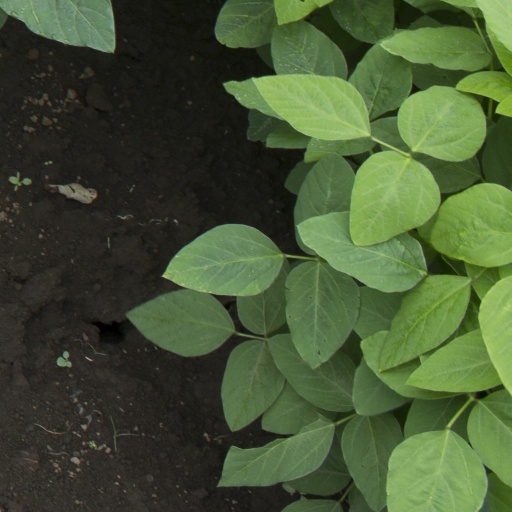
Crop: soybean